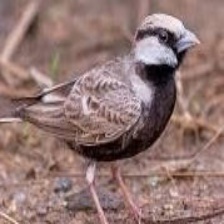
Species: ASHY THRUSHBIRD
Scientific name: GEOKICHLA CINEREA